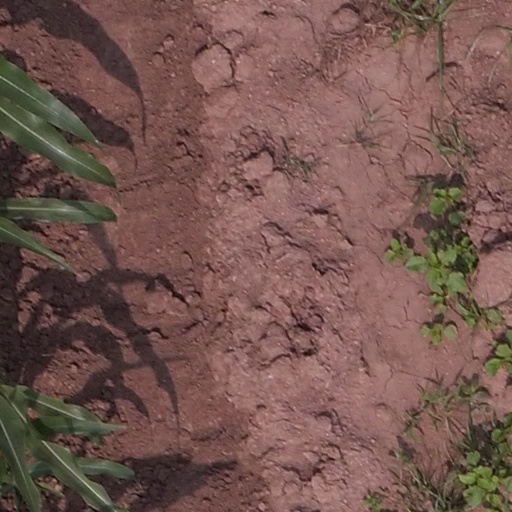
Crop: maize; corn